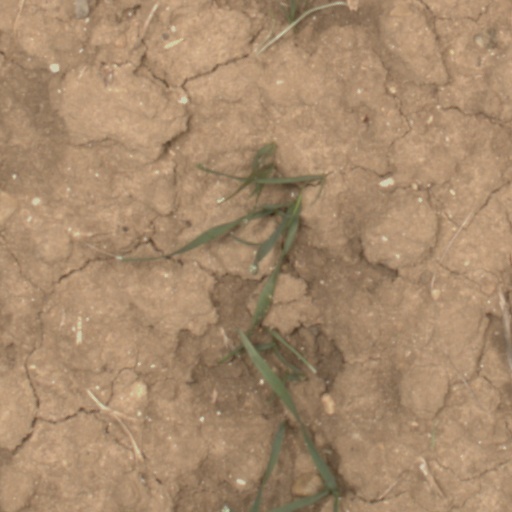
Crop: wheat